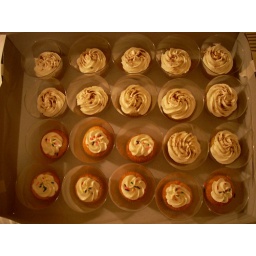
Baklava and lemon marshmallow cupcakes in the world's flimsiest cake box.